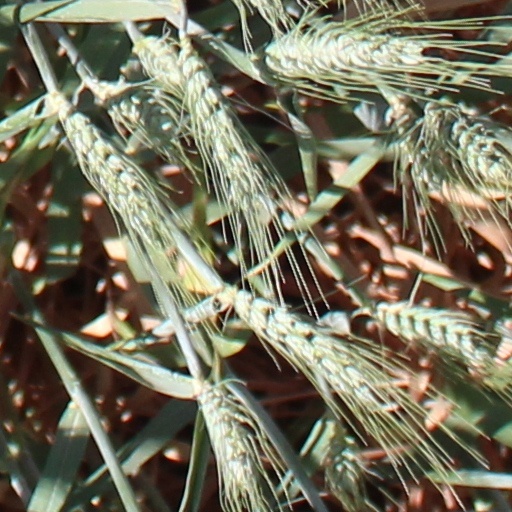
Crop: wheat